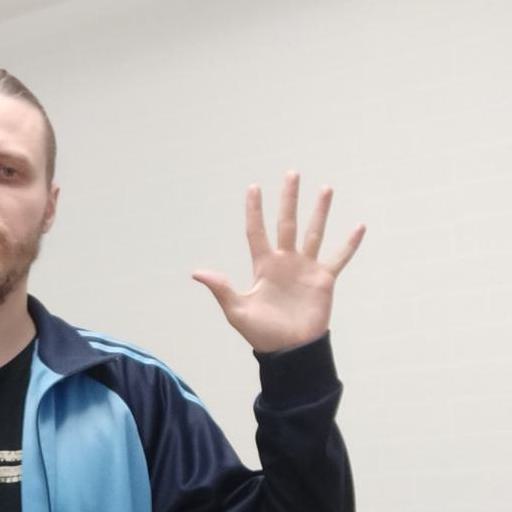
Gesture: palm